Robert Coover

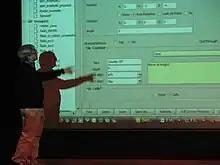
Coover demonstrating the "CaveWriting" software

Coover was a supporter of early electronic literature, and was one of the founders of the Electronic Literature Organization. He taught electronic literature at Brown University and organized events such as the Technology Platforms for 21st Century Literature (TP21CL), held at Brown in 1999. In 1992 he published the essay "The End of Books" in "The New York Times", making a mainstream audience aware of the new genre for perhaps the first time. The "now infamous" essay "roiled the literary scene and declaimed the imminent demise of the novel". Many scholars of electronic literature reference the essay, for instance J. Yellowlees Douglas in the title of her book, "The End of Books–Or Books Without End? Reading Interactive Narratives". In 1993, Coover published a second "New York Times" essay on electronic literature titled "Hyperfiction: Novels for the Computer".